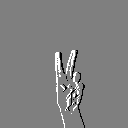
ASL letter: v